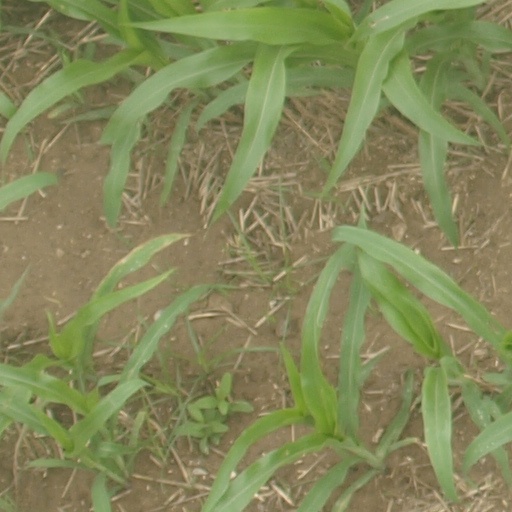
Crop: maize; corn